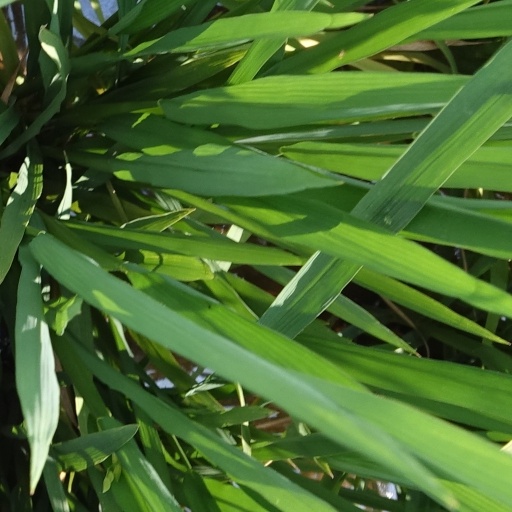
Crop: rice